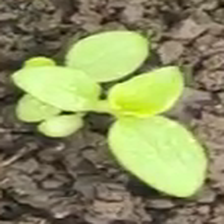
Weed species: Kena_(Commplina_benghalensio)